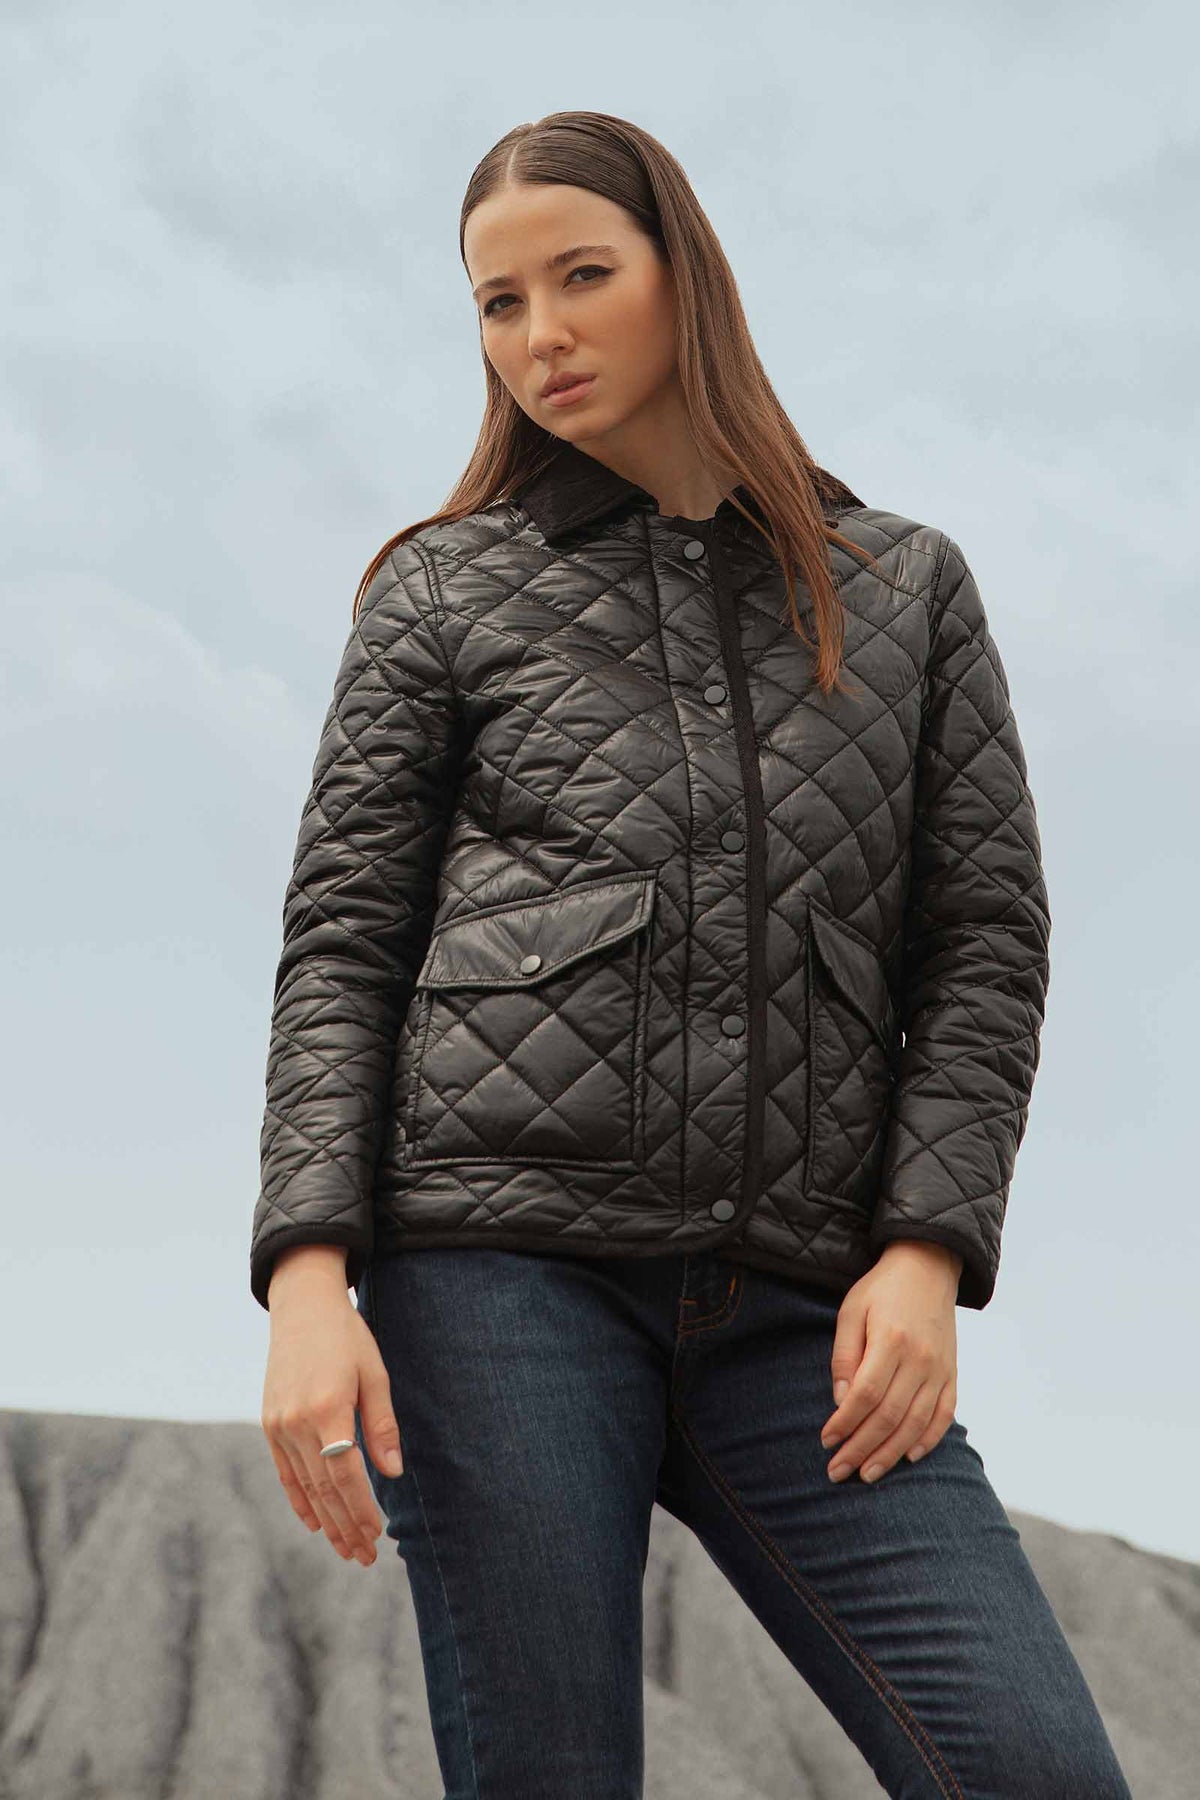
black quilted quilted jacket